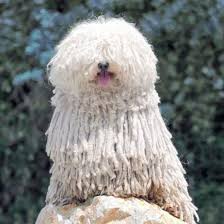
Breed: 318-n000115-komondor